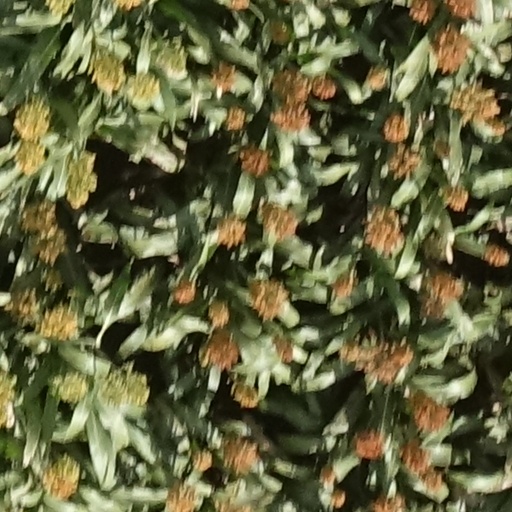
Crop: sorghum